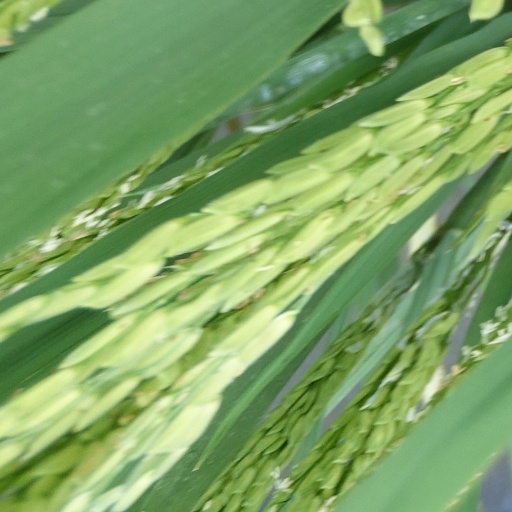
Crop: rice